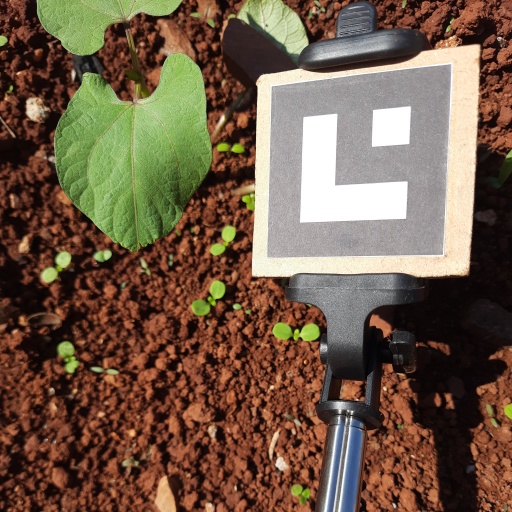
Observations: wavy surface, eating holes in the edge, under sunlight